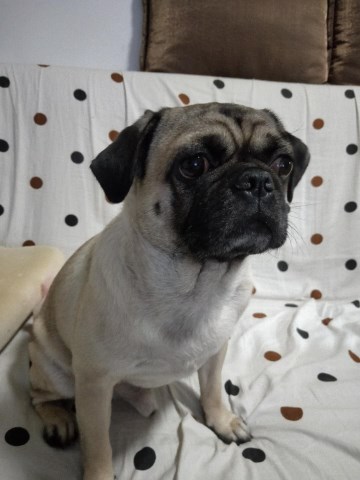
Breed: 798-n000130-pug